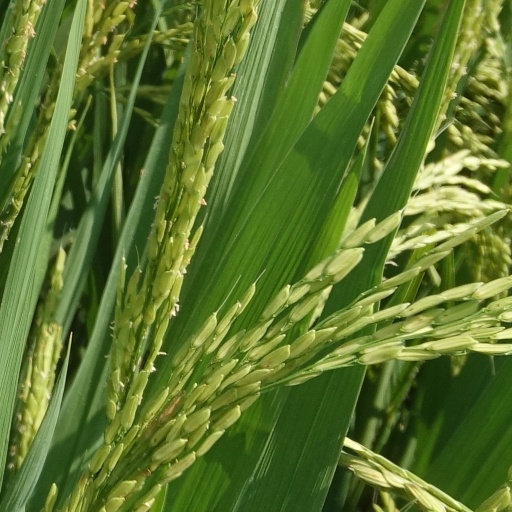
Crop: rice